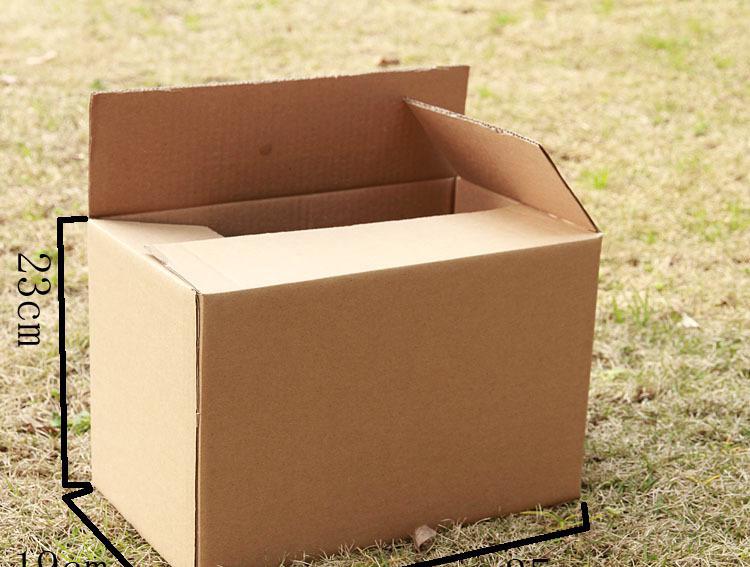
Label: cardboard